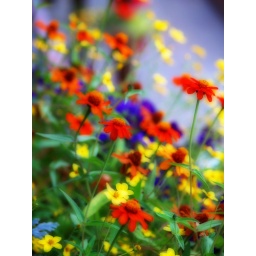
The balcony outside our room in the lodge was lined with flower boxes filled with beautiful flowers in bloom.